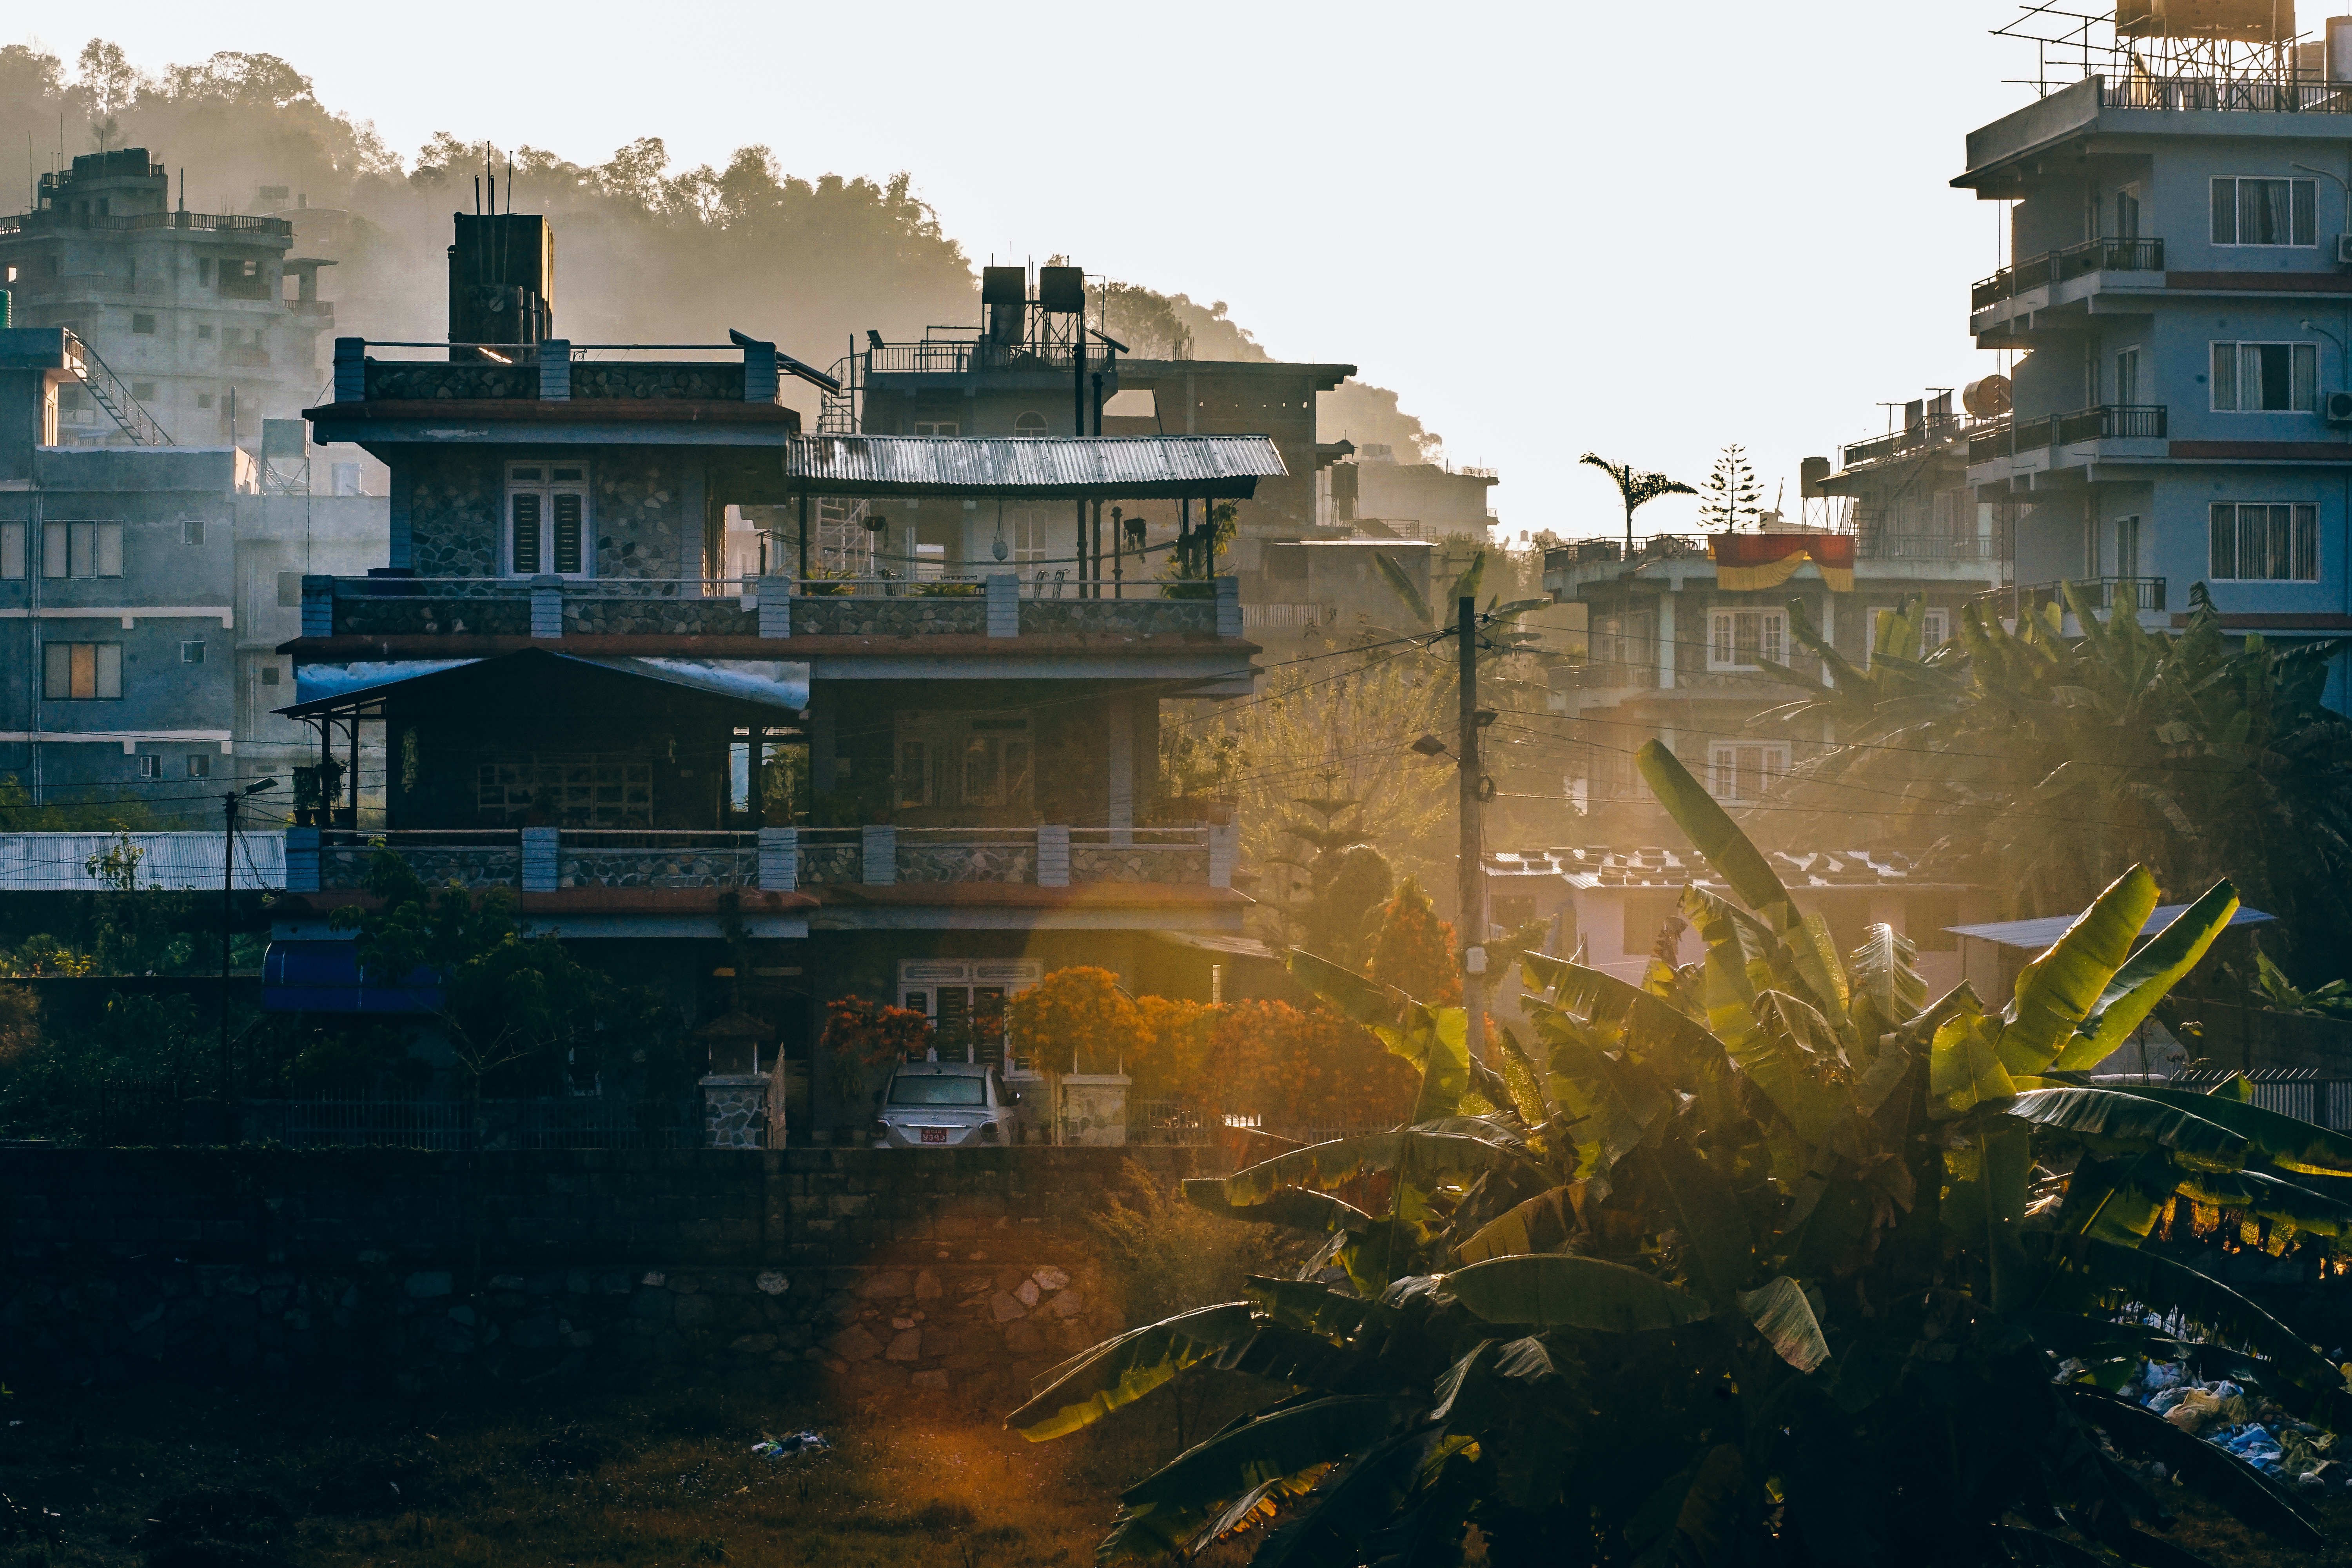
architecture, building, urban, cityscape, evening, reflection, apartment, lens flare, screenshot, urban area